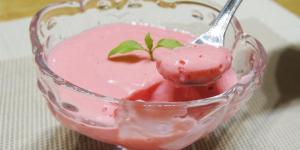
danonino casero